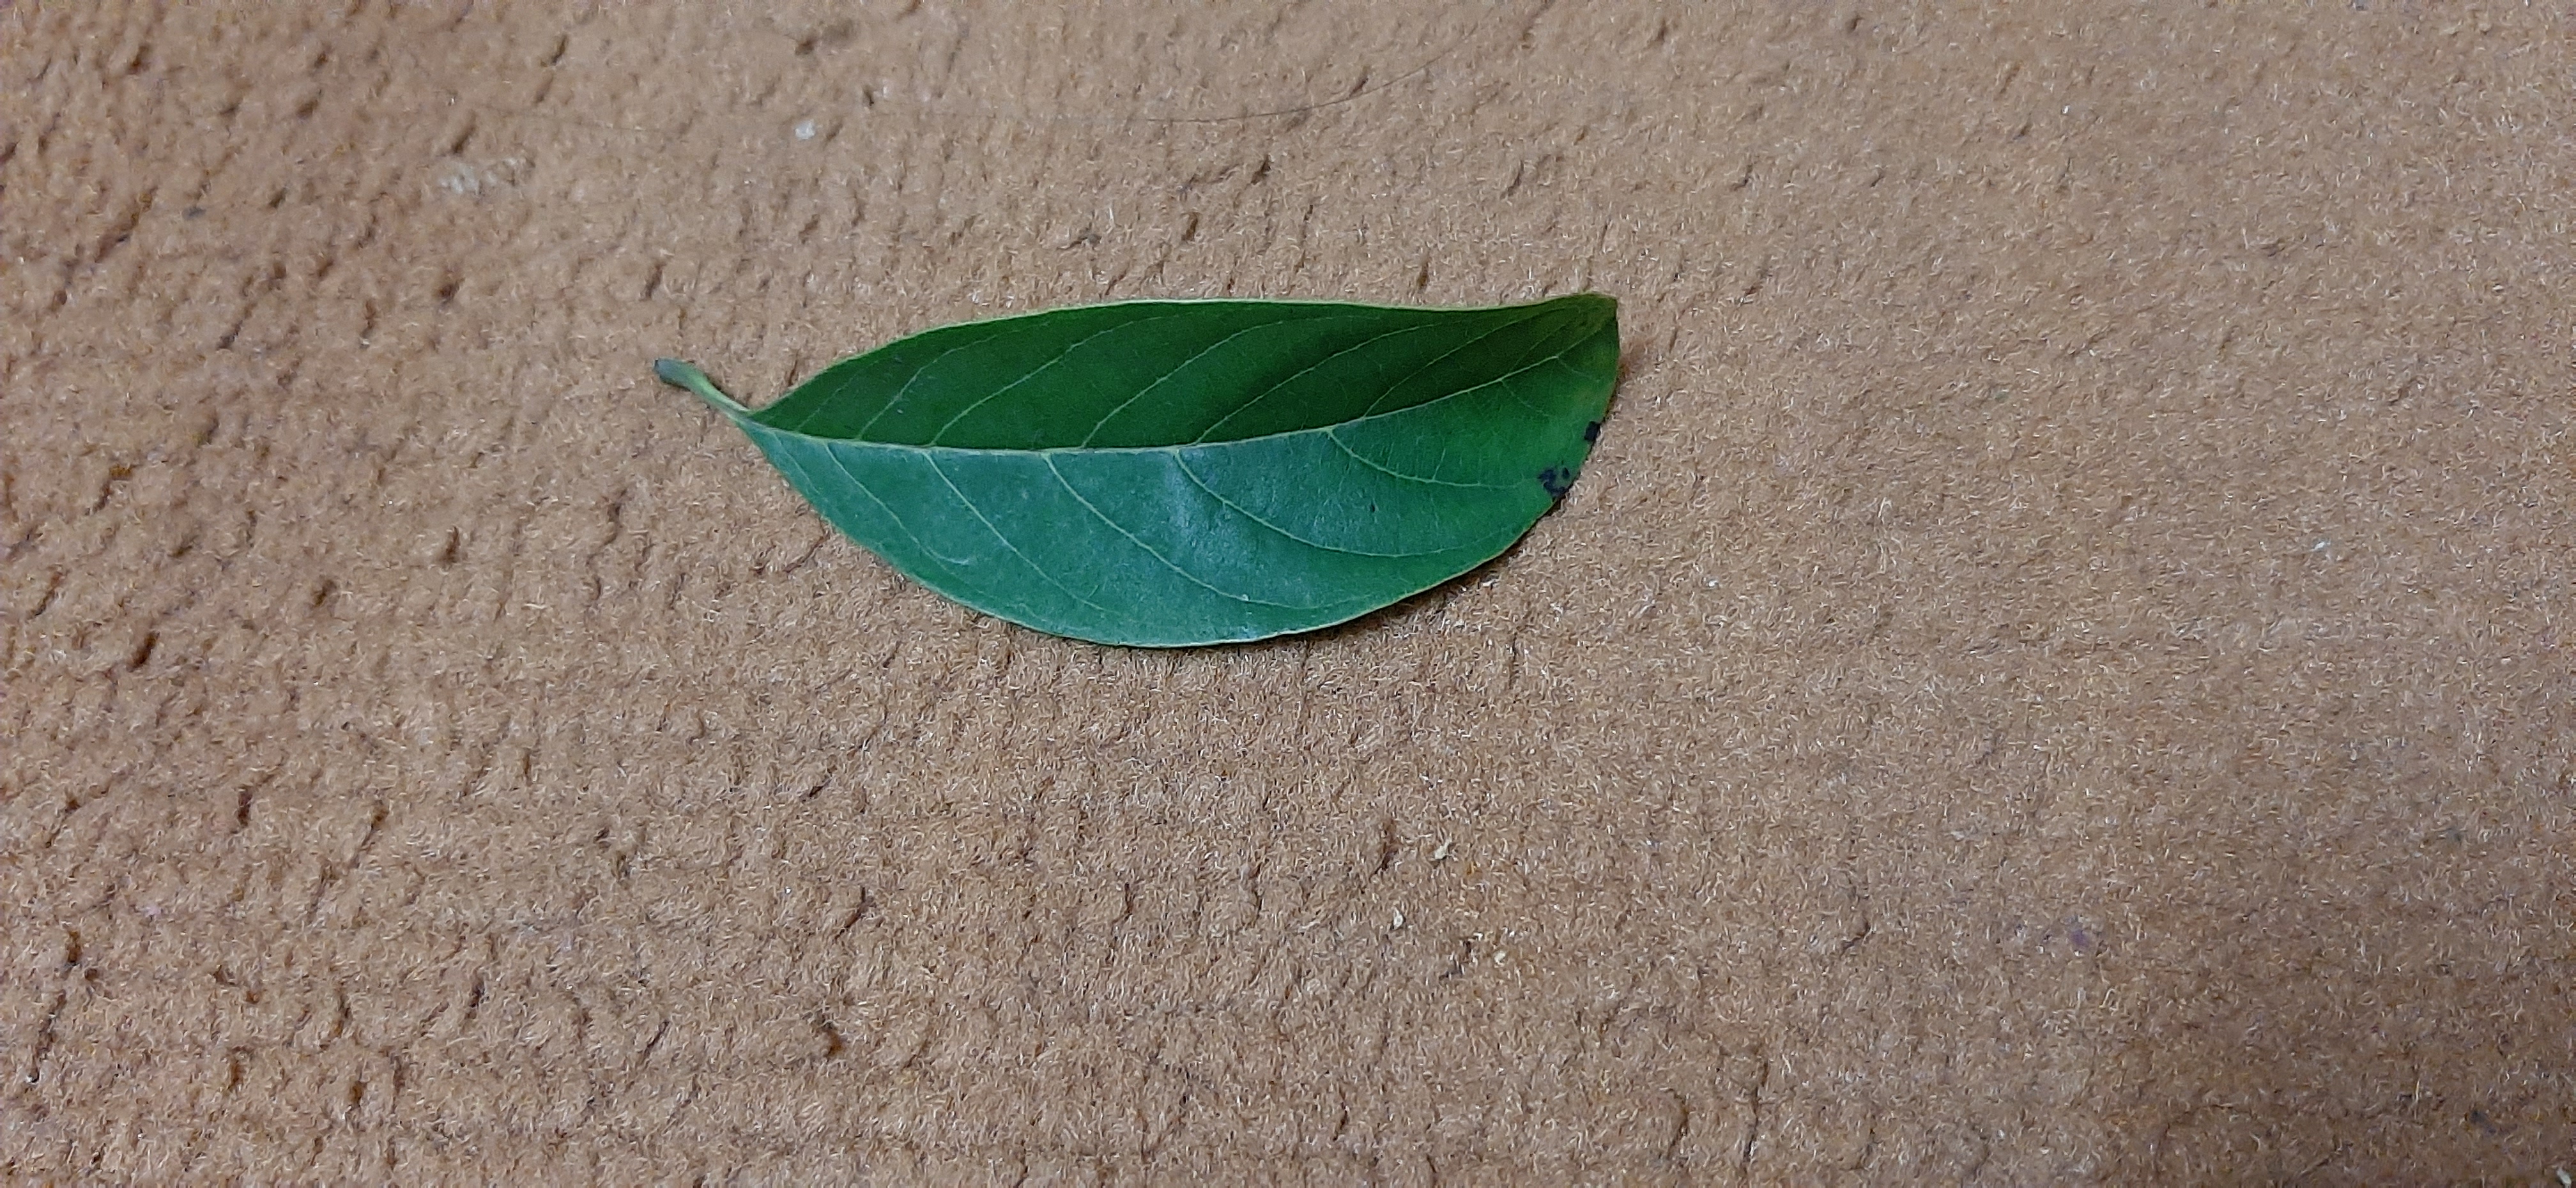
Plant: Seethapala